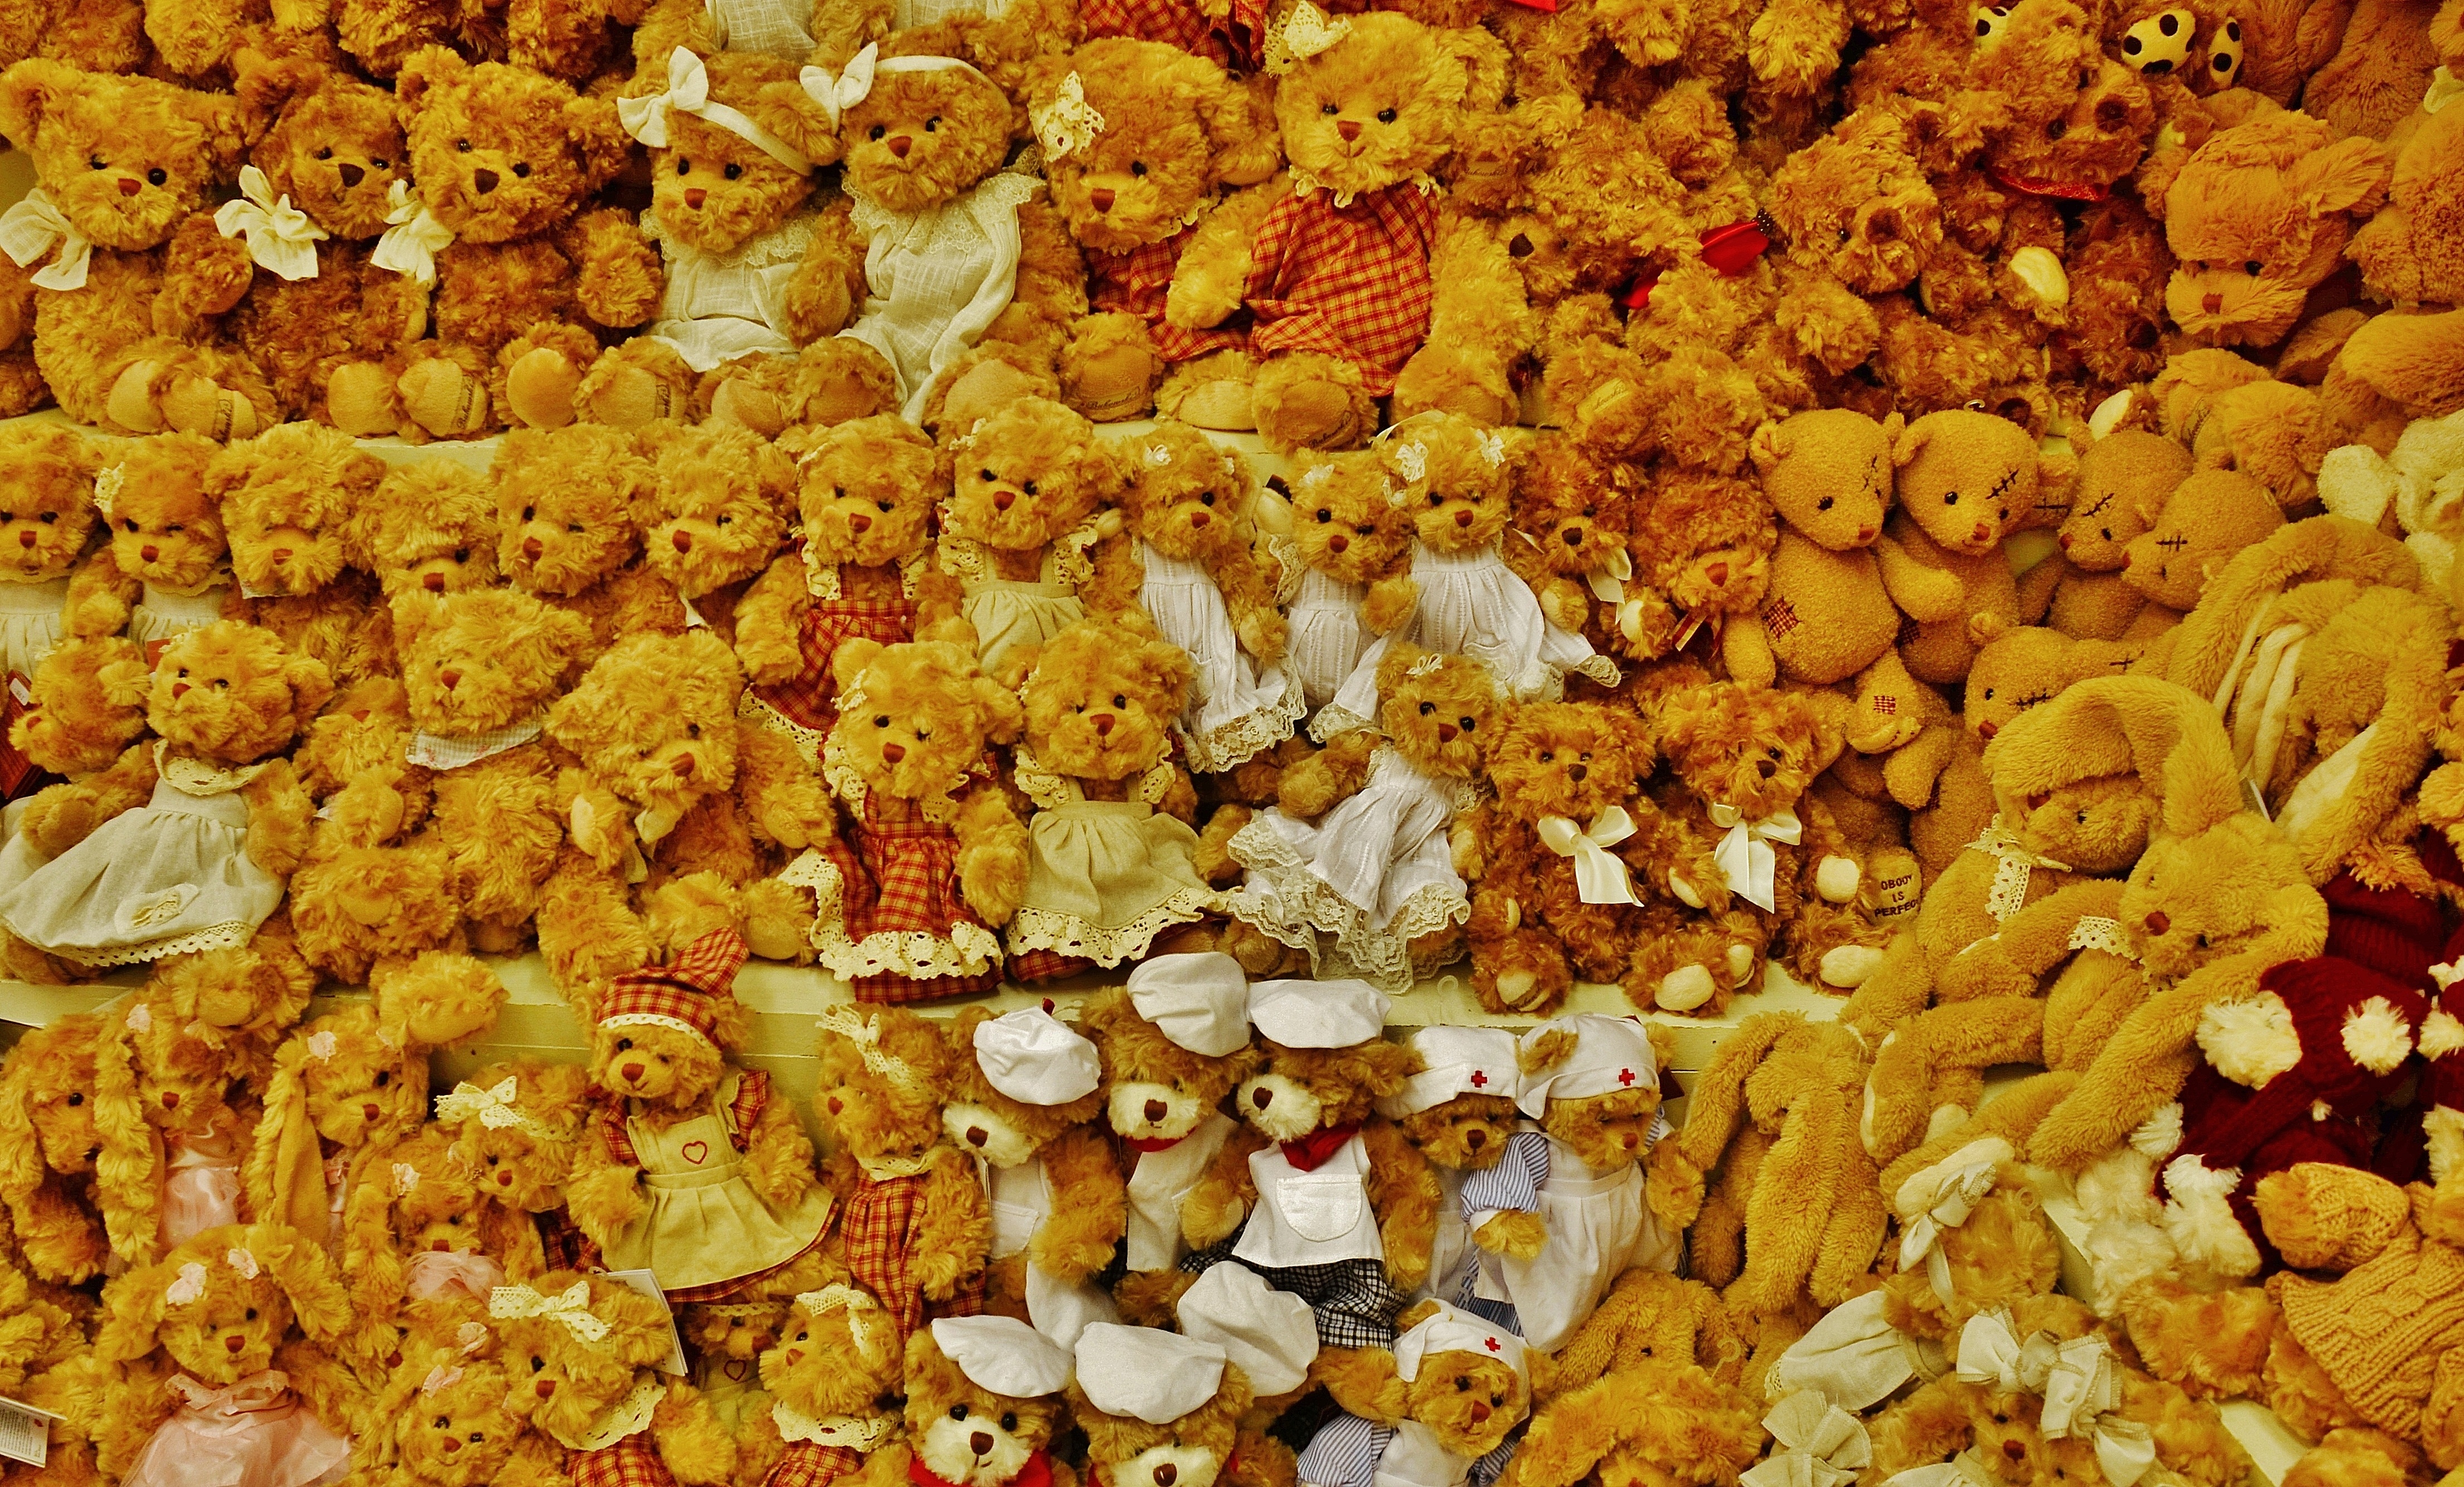
sweet, flower, kid, animal, cute, bear, gift, meal, food, fluffy, produce, autumn, brown, child, breakfast, toy, baby, soft, teddy, breakfast cereal, snack food